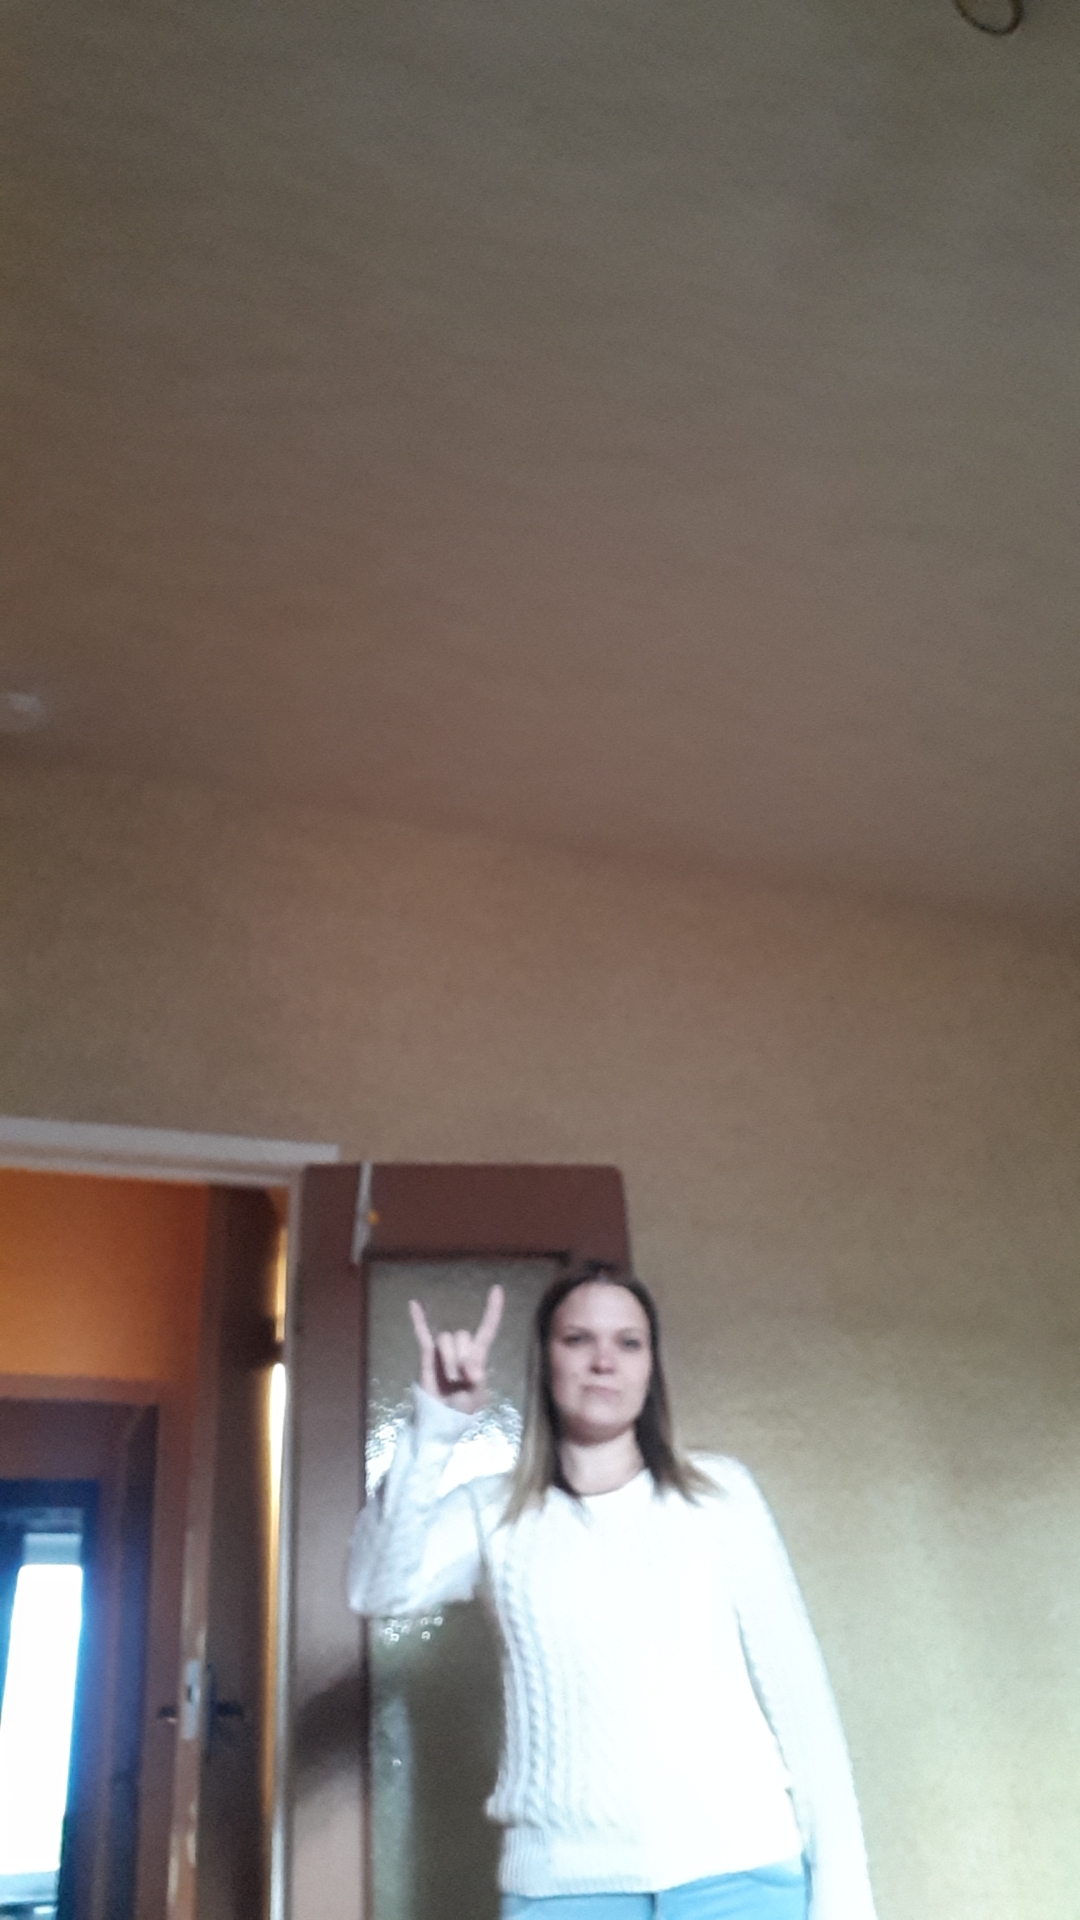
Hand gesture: rock